31st Air Division

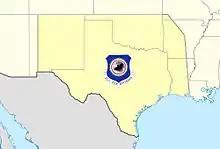
31st Air Division ADC AOR 1966–1969

Later, beginning in 1966, the 31st assumed responsibility for the former Oklahoma City Air Defense Sector and covered an area including Texas, Oklahoma, Arkansas, and Louisiana. Assumed additional designation of 31st NORAD Region after activation of the NORAD Combat Operations Center at the Cheyenne Mountain Complex, Colorado and reporting was transferred to NORAD from ADC at Ent Air Force Base in April 1966.